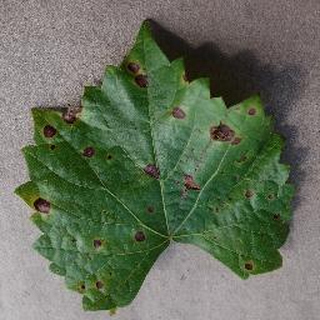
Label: grape_black_rot